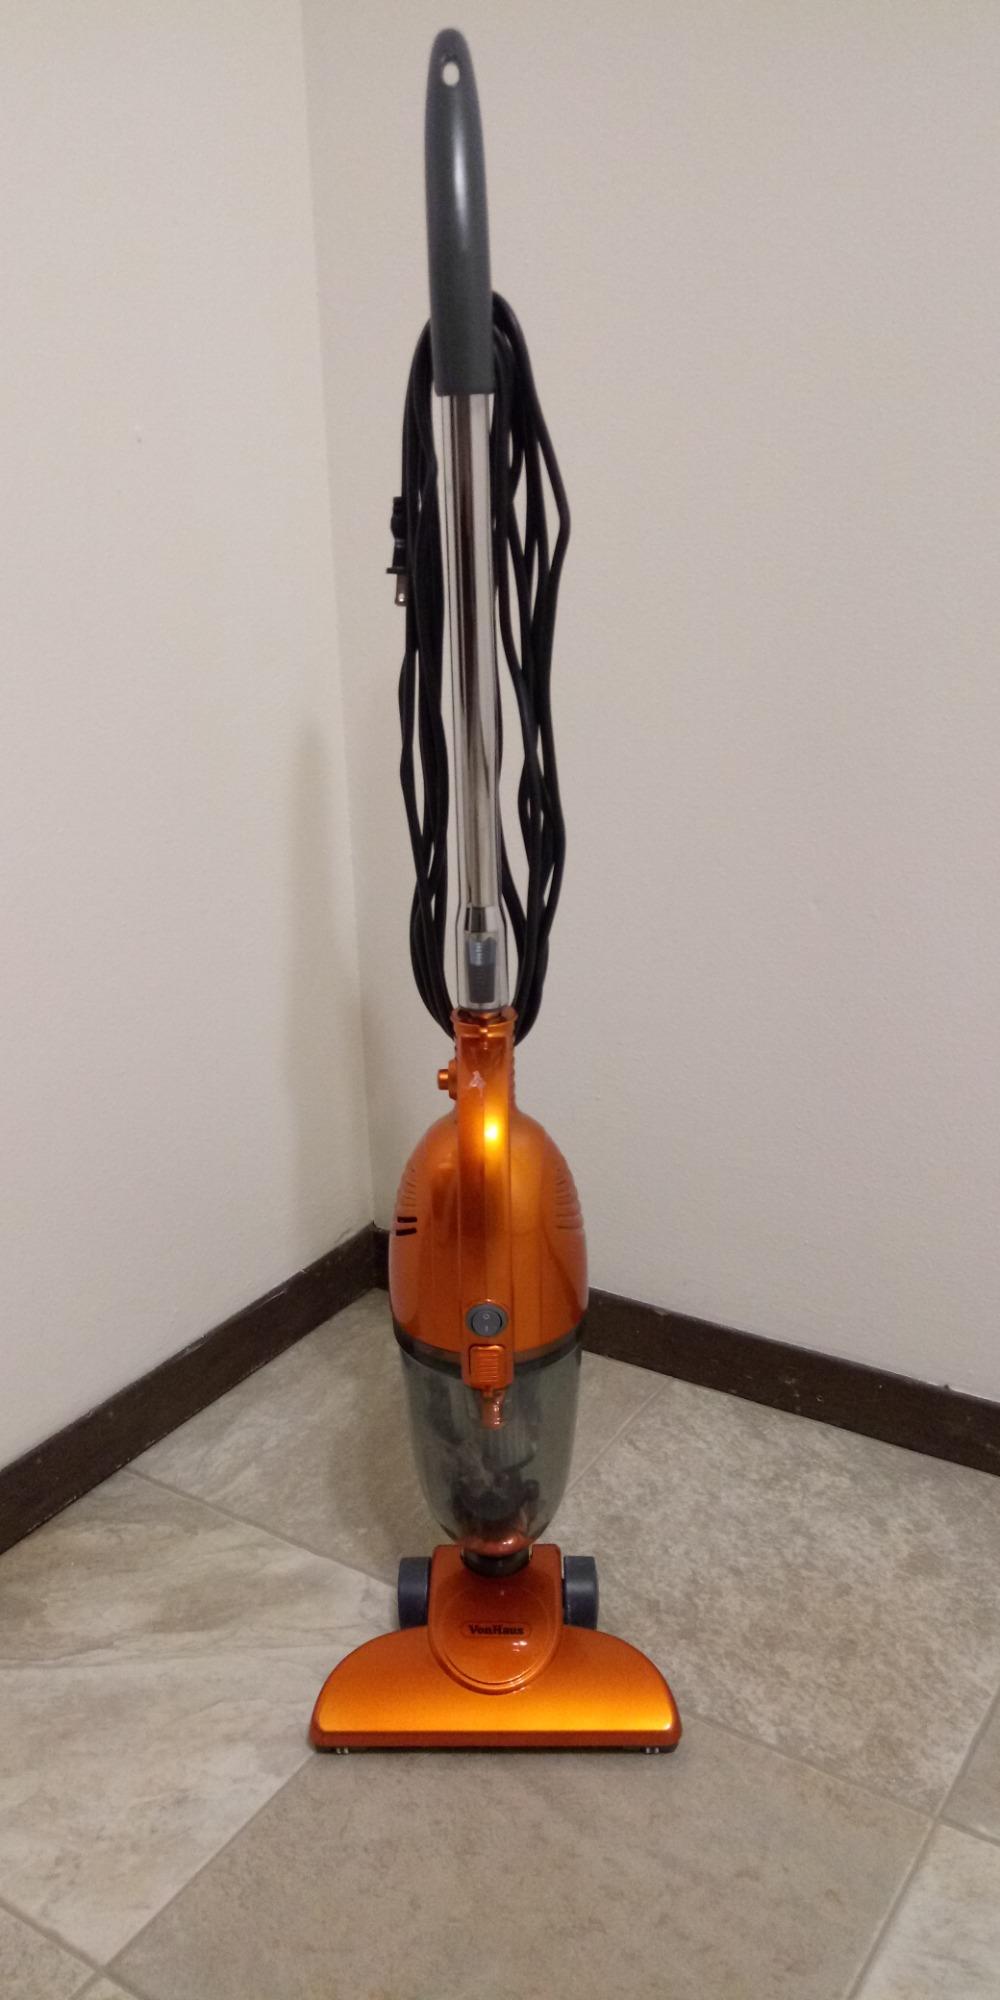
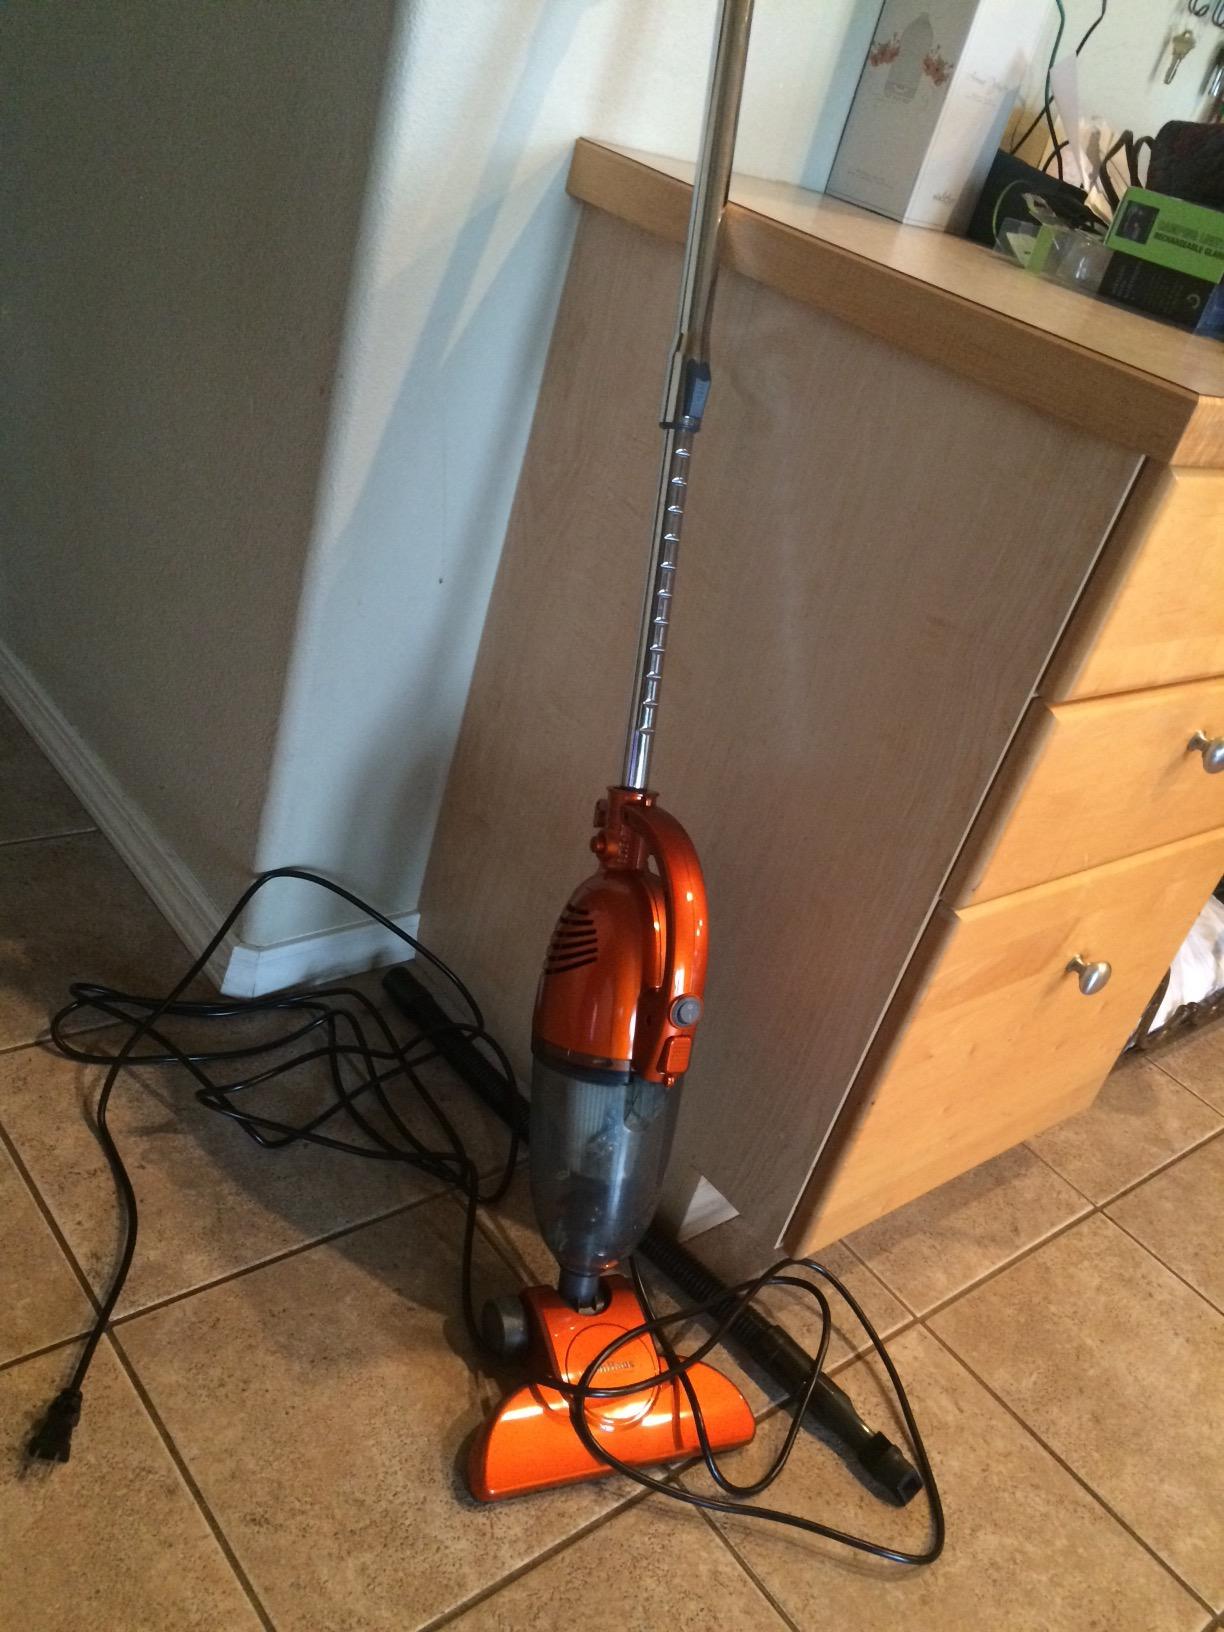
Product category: items_vacuum
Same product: yes